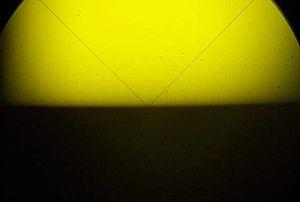
La réfractométrie est une technique qui vise à déterminer la partie réelle de l'indice de réfraction d'un matériau.